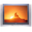
Label: television